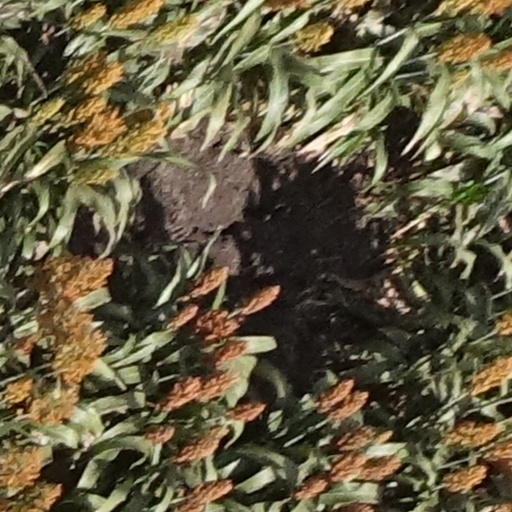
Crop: sorghum